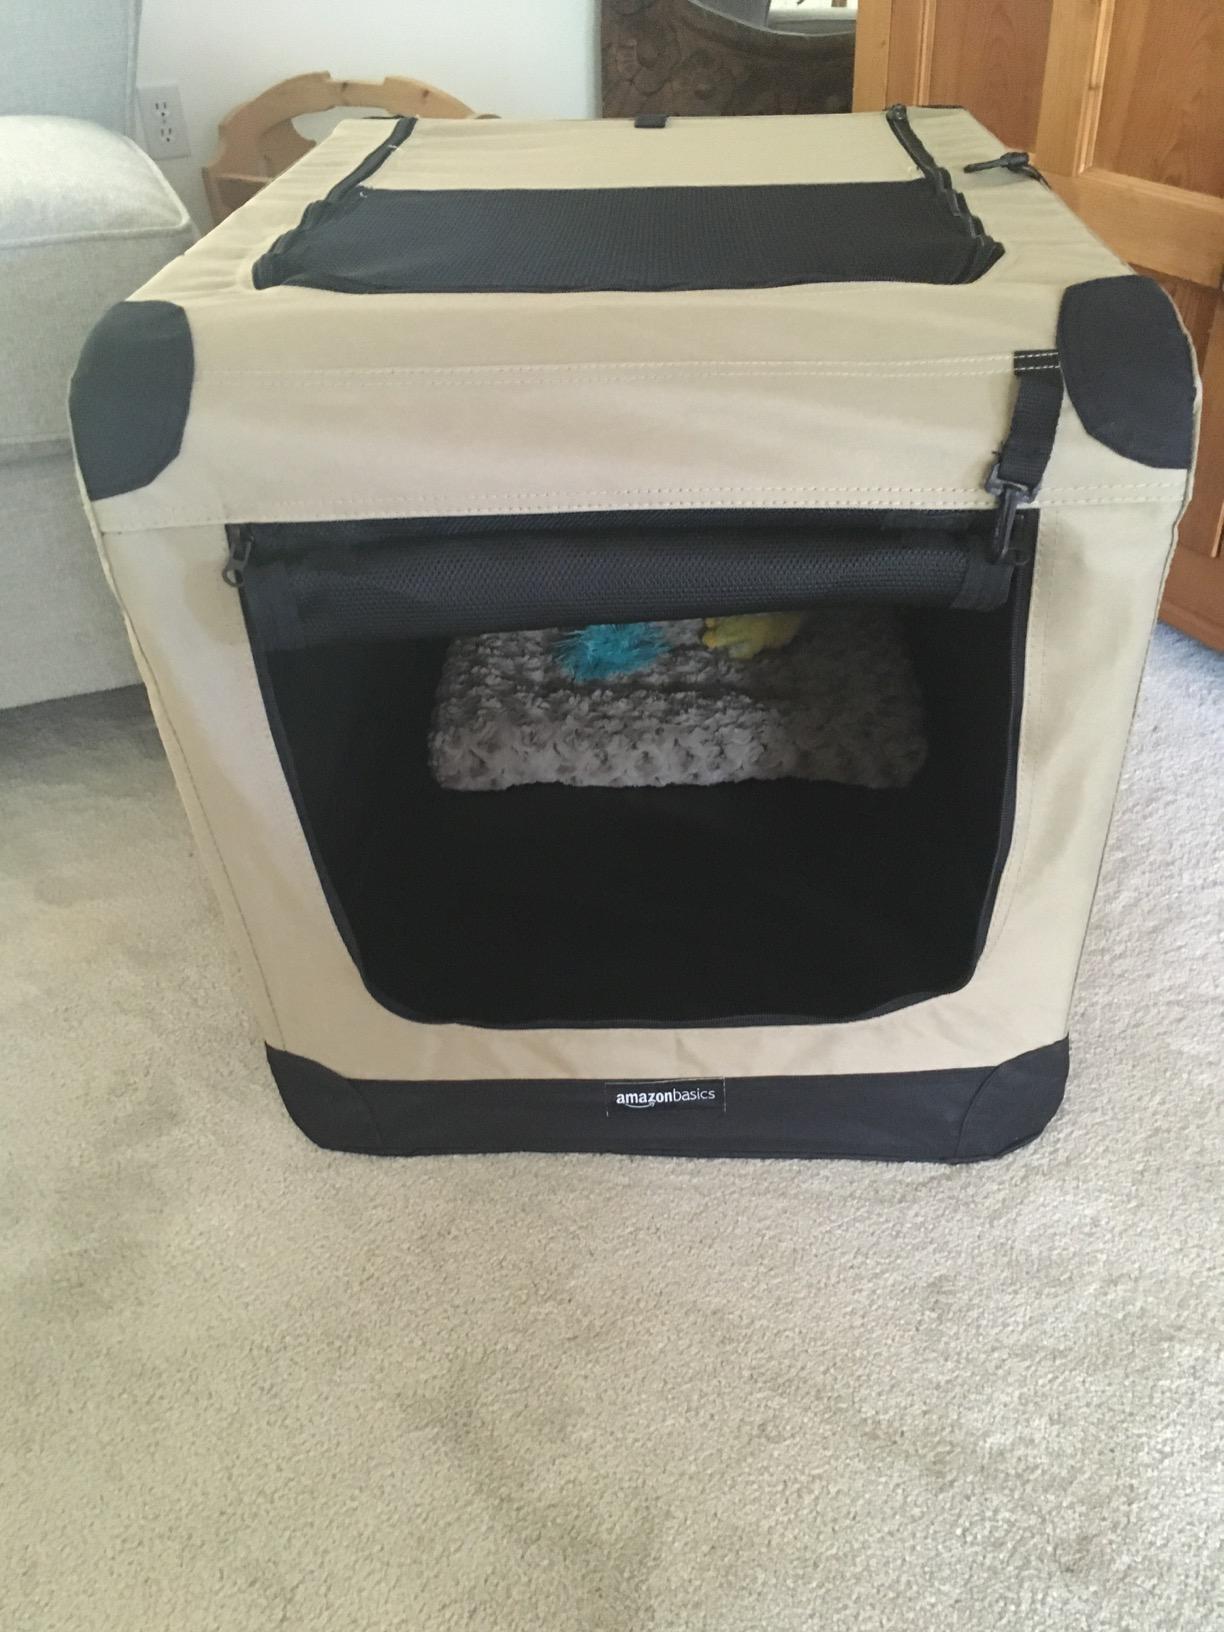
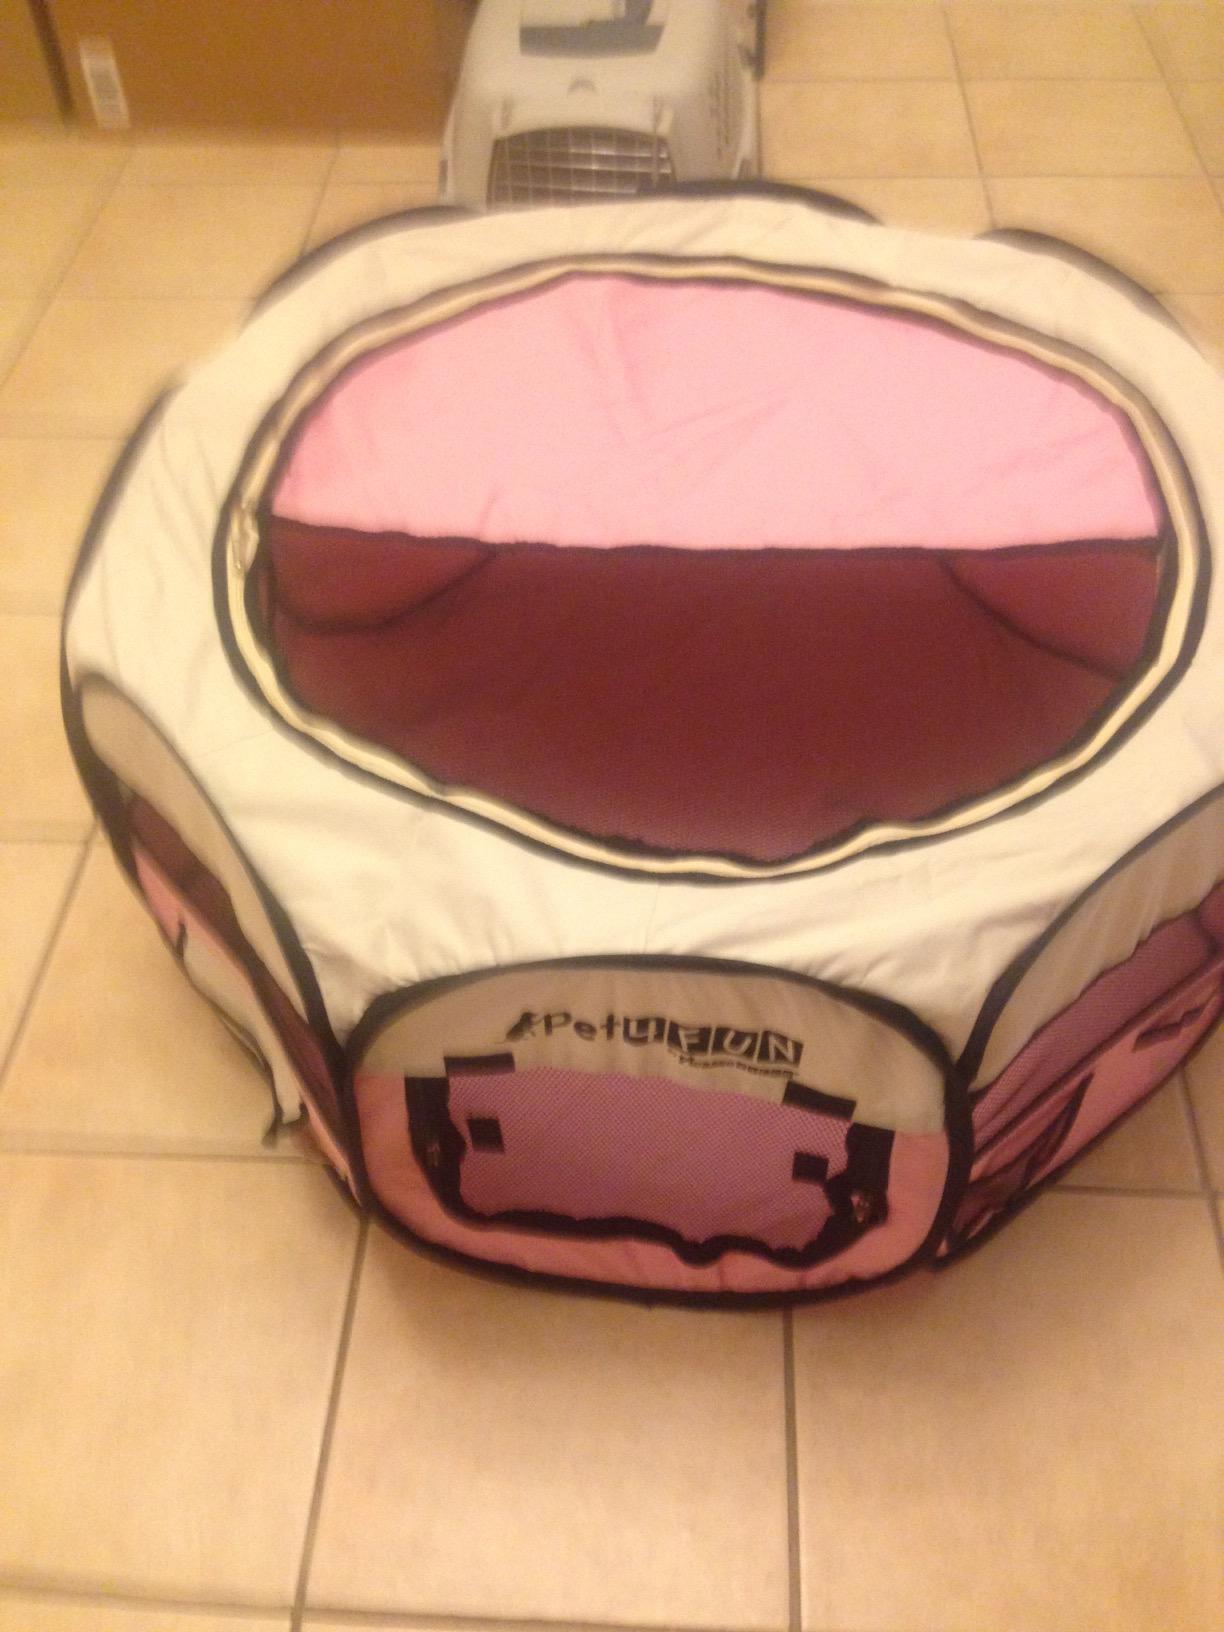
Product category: items_kennel
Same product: no